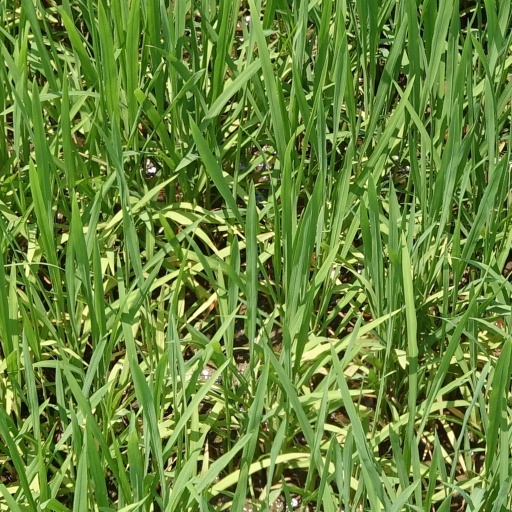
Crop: rice